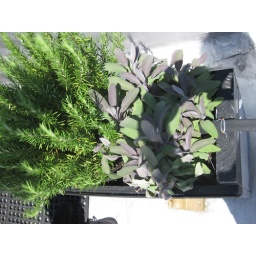
The beekeepers keep a variety of flowers and herbs on the roof near the bees to provide pollen.